Amy Ray

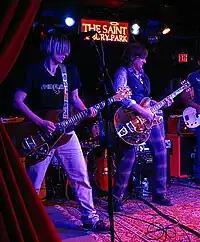
Kaia Wilson and Ray on stage in 2012

In addition to the Indigo Girls and her work as a solo artist, Ray also runs an independent record label, Daemon Records, which she founded in 1990 and which is based in Decatur, Georgia. Some performers signed to Daemon include Girlyman, Magnapop, Nineteen Forty-Five, Michelle Malone, Three Finger Cowboy, Danielle Howle and the Tantrums, Gerard McHugh, New Mongrels, Grady Cousins, The Oblivious, Snow Machine, Utah Phillips and Rose Polenzani.